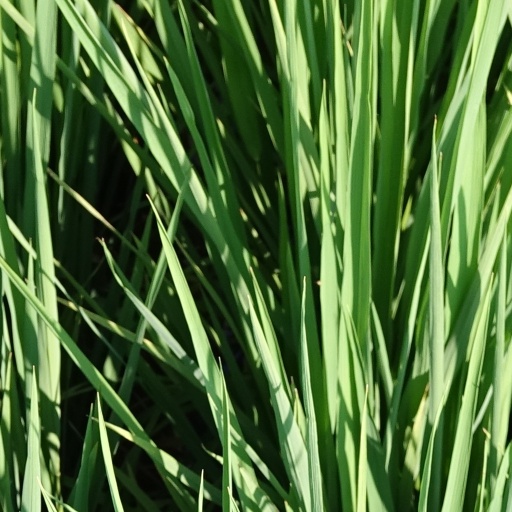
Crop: rice